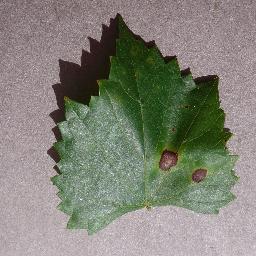
Label: Grape___Black_rot